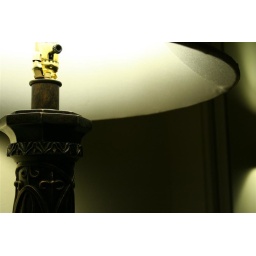
The lamp in the bedroom